Basovišča

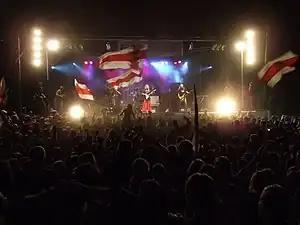
Basovišča 2007

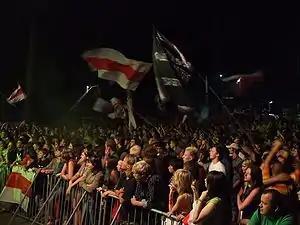
Basovišča 2007

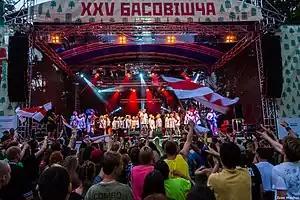
Basovišča 2014

Basovišča or Basowiszcza (pronounced in Belarusian; Belarusian Youth Music Festival) is the festival of Belarusian alternative and rock music, which is annually conducted by the Belarusian Association of Students since 1990.